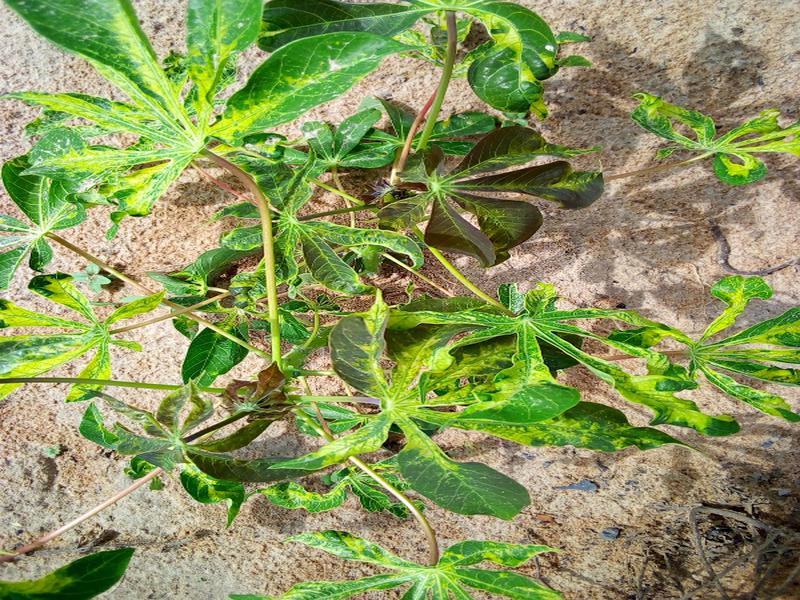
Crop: cassava
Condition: mosaic_disease